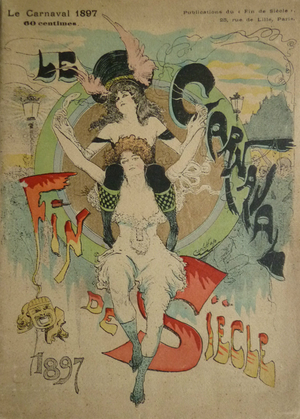
Fin de siècle est un périodique français illustré, fondé en 1891 à Paris et disparu en 1910.